Jennie Carter

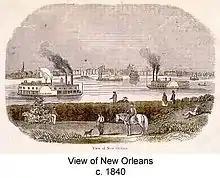
View of New Orleans 1840

Census records differ on whether Mary Jane was born in New York City or New Orleans. She was born a free person of color either in 1830 or 1831 and is believed to have spent her early life in New Orleans and New York and her young adulthood in Kentucky and Wisconsin. Her mother died young, and she was raised by her grandmother. In her essays in "The Elevator", she describes a middle-class childhood in which she loved to read and was "passionately fond of music," not assuming "a young lady's position in society until I was somewhat prepared by years." In one incident, she tells of hiding away in the attic and playing alone with her dolls at the age of fourteen when a potential suitor came to see her. Carter had a younger sister, who died of a spinal disease at age ten. Carter later wrote in "The Elevator" of how bad she had felt because she had hit her sister three weeks before she died, using the incident to advise her younger readers to refrain from anger.